Salem Common Historic District (Salem, New Hampshire)

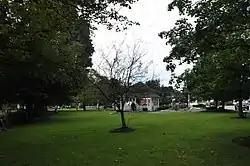
Salem Common

The Salem Common Historic District encompasses the early colonial center of Salem, New Hampshire. The district dates to the earliest period of settlement of Salem, and includes the historic common, old town hall, fire station, and library. The town hall was built in 1738 and extensively altered in 1838 and 1899; it served as a place for town meetings until 1958. The district was listed on the National Register of Historic Places in 2011.